Ecotourism in Costa Rica

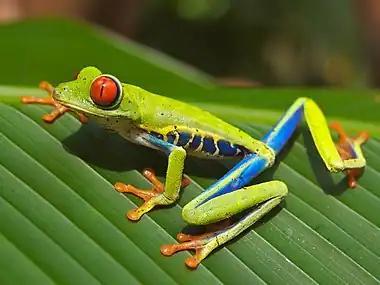
Costa Rica's biodiversity is an asset for ecotourism. A notable frog species is the red-eyed tree frog.

Due to Costa Rica’s position on the world stage, a significant amount of the nation's success in the ecotourism sector can be attributed to its proximity to the United States. In addition, American travelers make up 20% of the world’s tourism market; Costa Rica is an ideal place for Americans to visit. With its favourable climate and advantageous access by the North American market, it illustrates why 49% of foreign visitors come from the United States and another 9% of visitors come from Canada and Mexico. Expatriate American entrepreneurs such as Jim Damalas, Jack Ewing and Michael Kaye were also prominent in building the sector during the late twentieth century.